Luka Yoshida-Martin

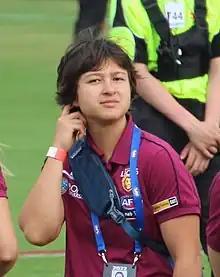
Yoshida-Martin after the 2022 season 7 Grand Final

Luka Yoshida-Martin (born 10 April 2001) is an Australian rules footballer who played for Brisbane in the AFL Women's (AFLW).